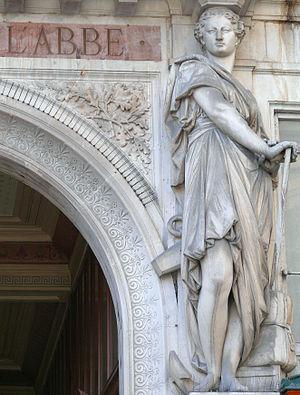
Paris 2e arrondissement - Passage du Bourg-l'Abbé